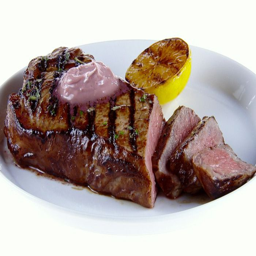
get this food with recipe from chef .